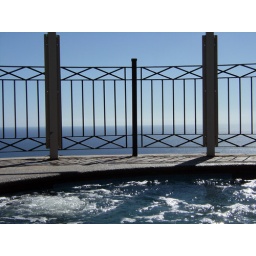
sitting in the sky pool hot tub